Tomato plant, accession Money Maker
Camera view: bottom (45 deg); turntable rotation: 330 degrees
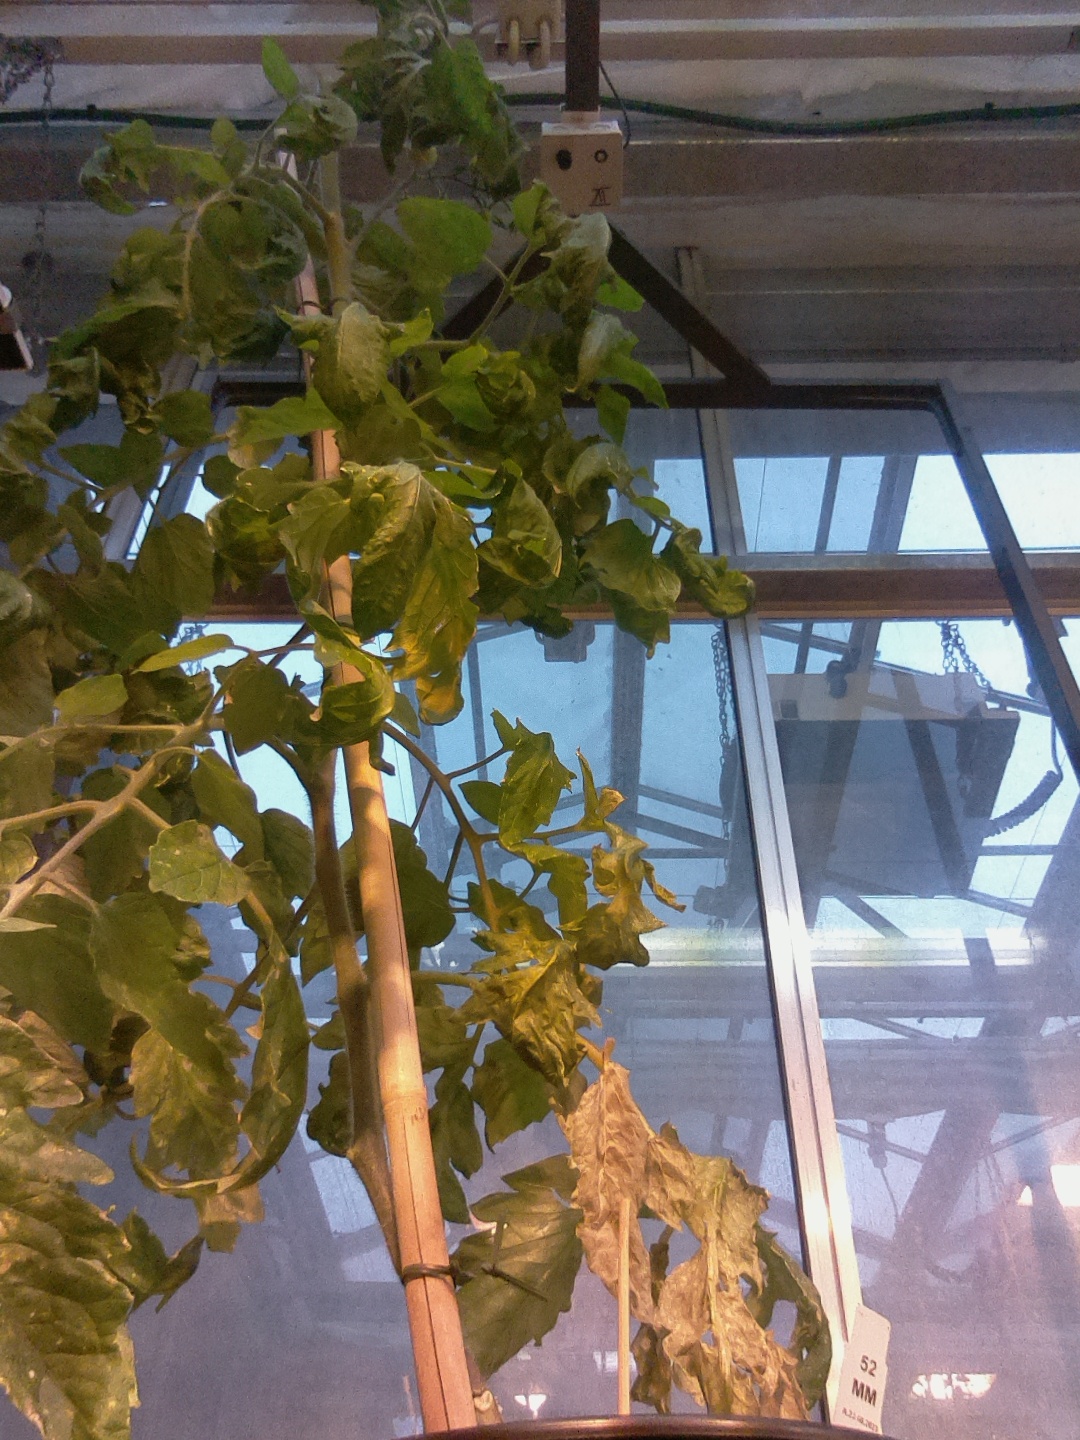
BBCH growth stage 72: 20%-30% of final fruit size